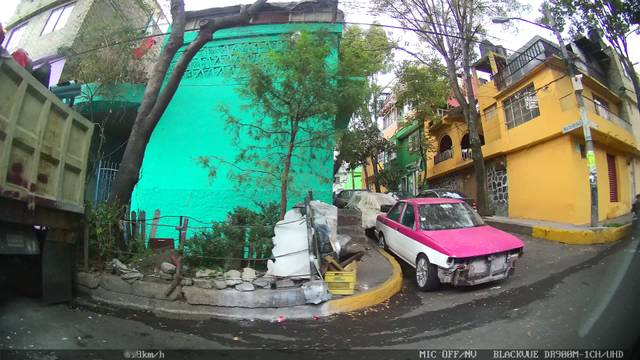
Region: Mexico
Coordinates: 19.377, -99.209